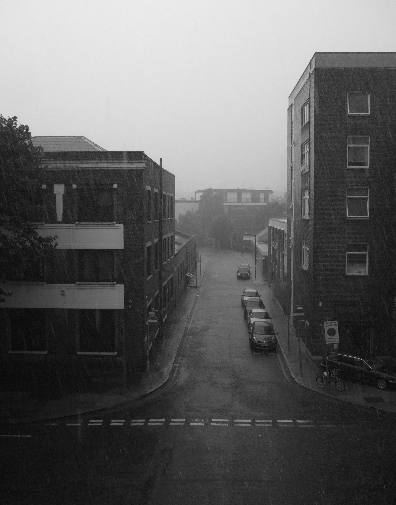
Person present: No